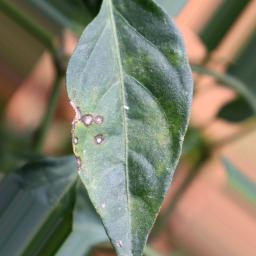
Label: cercospora